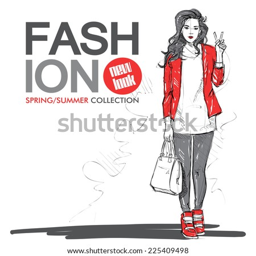
hand drawn background with a pretty fashion girl in sketch style .